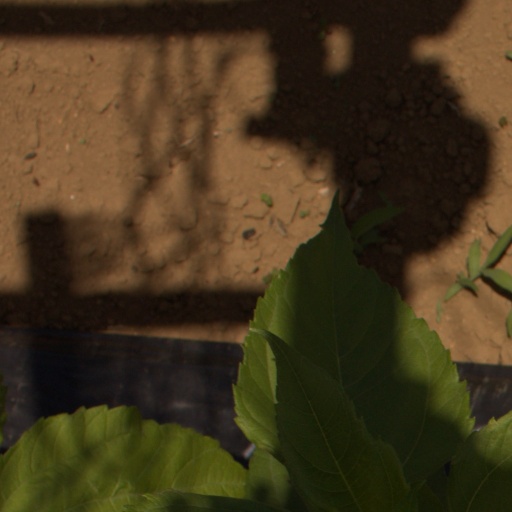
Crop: Jerusalem artichoke